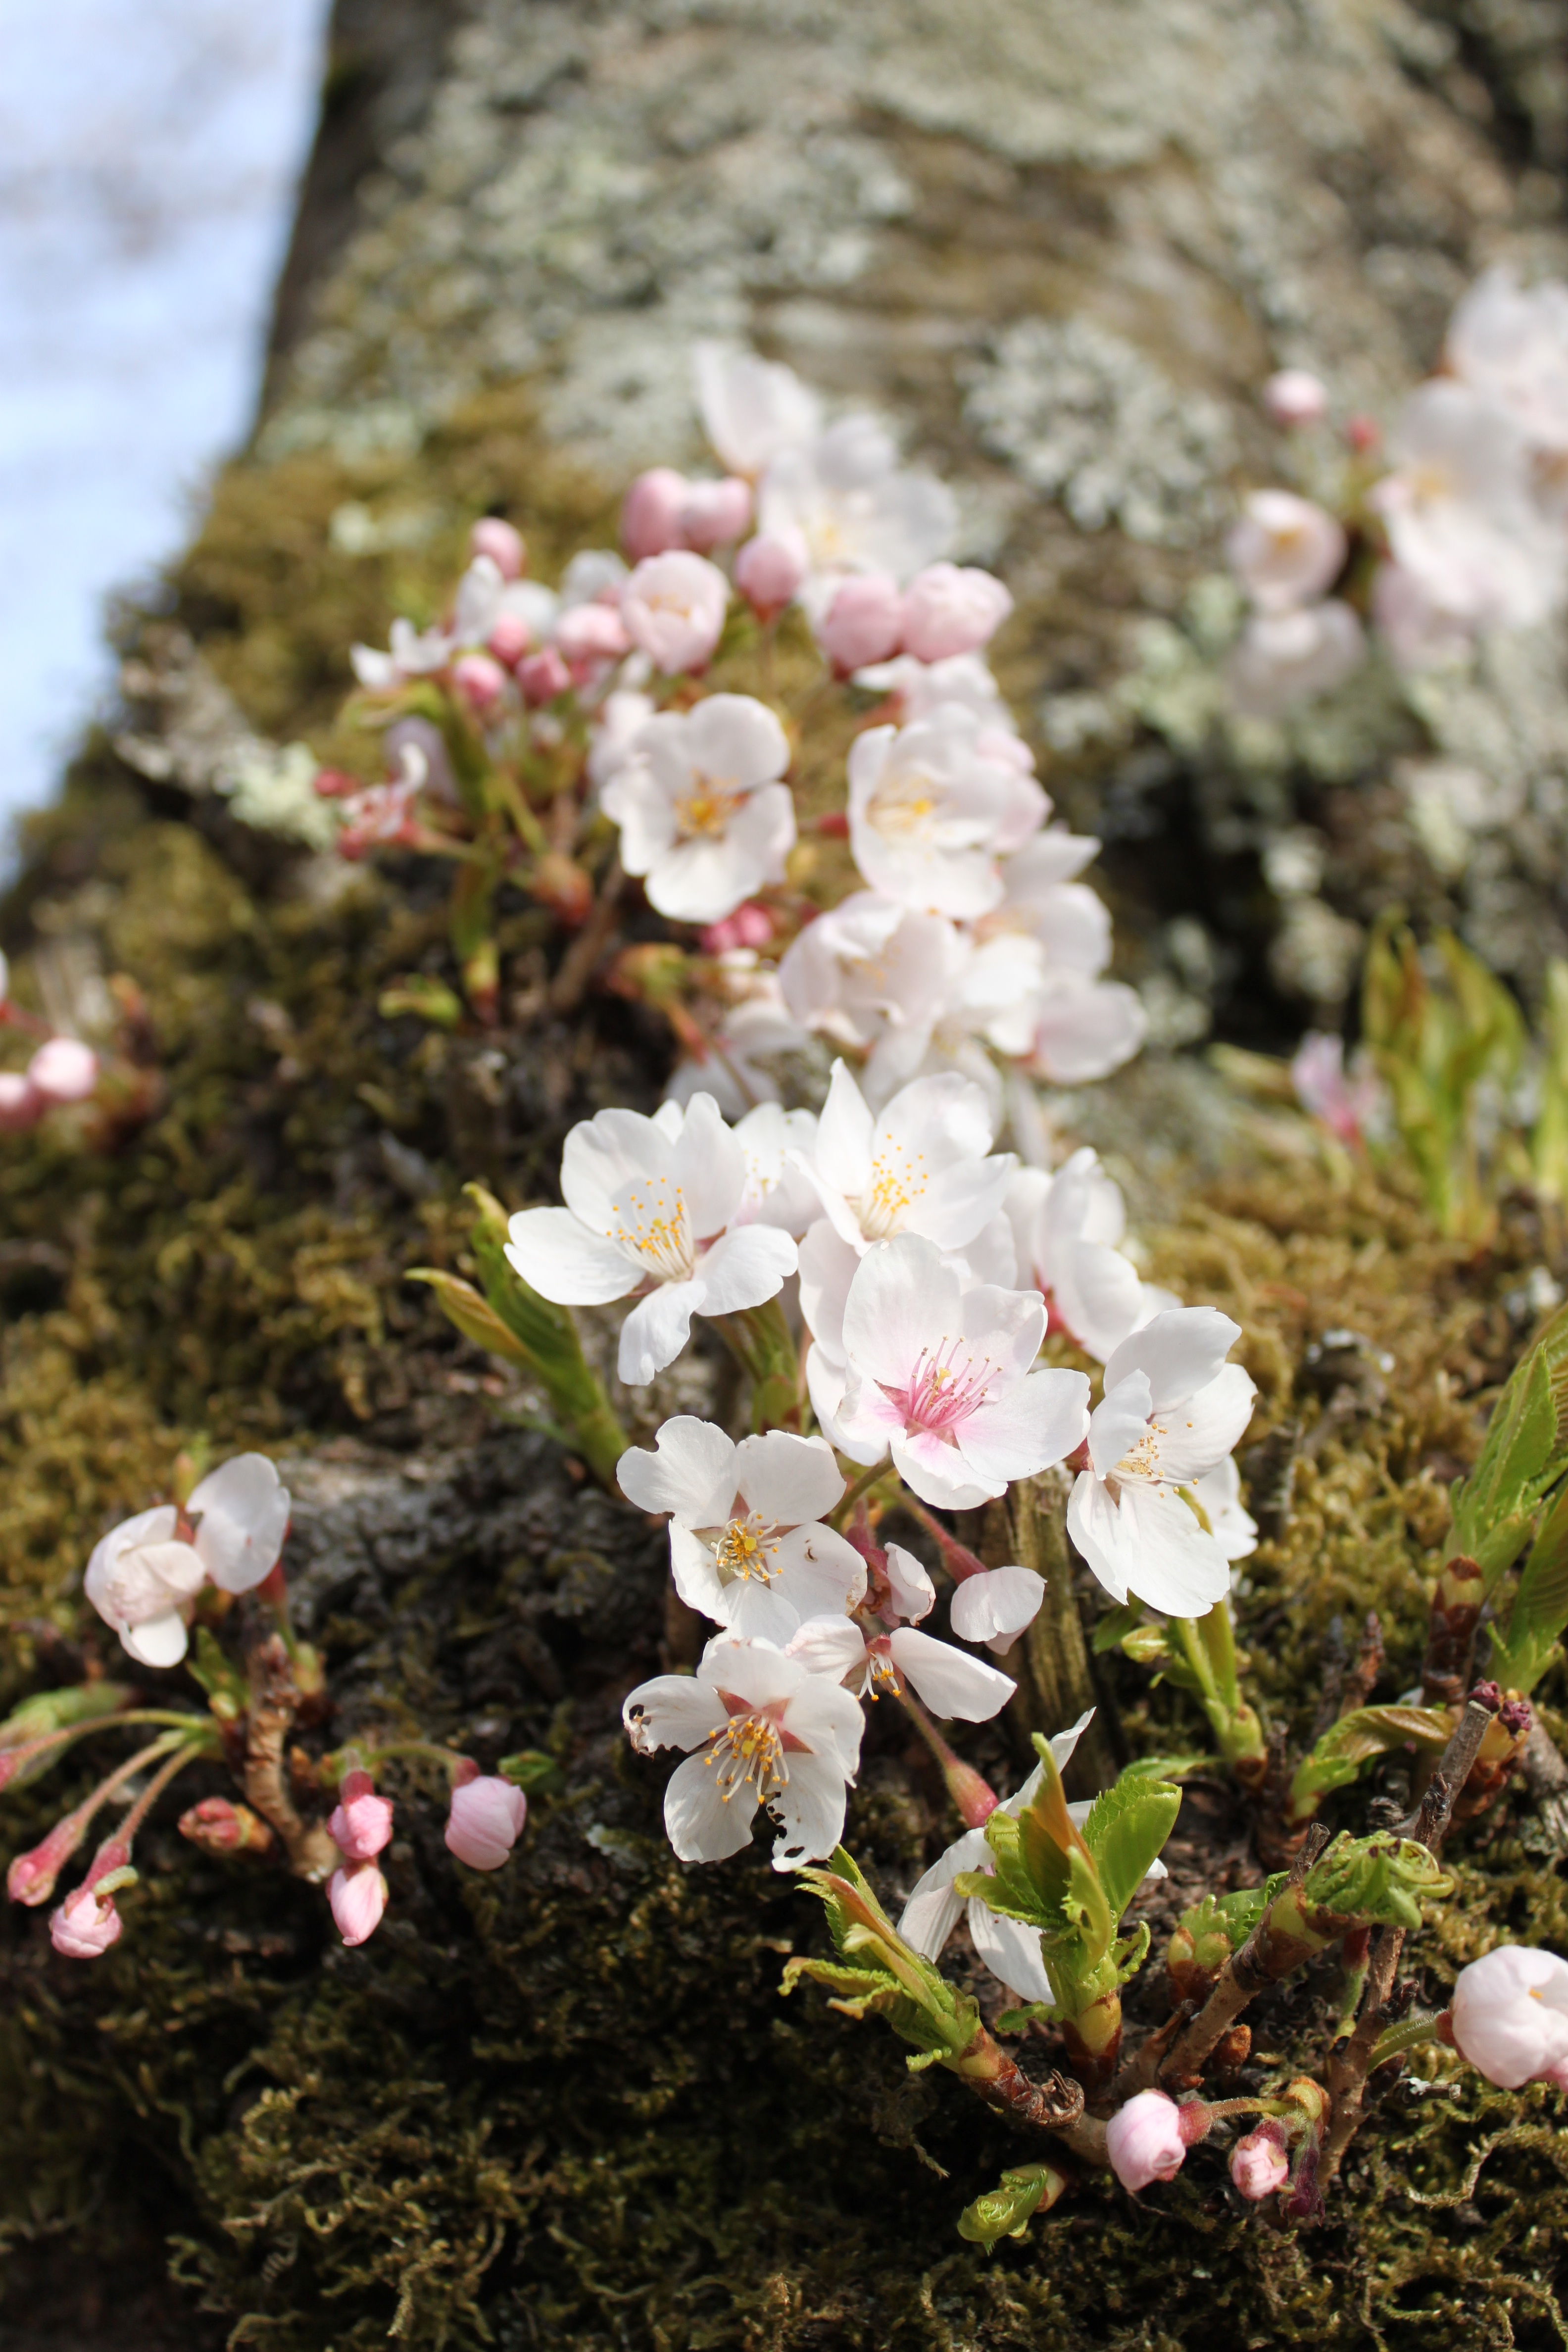
branch, blossom, plant, flower, petal, spring, botany, garden, flora, wildflower, shrub, floristry, flowering plant, land plant